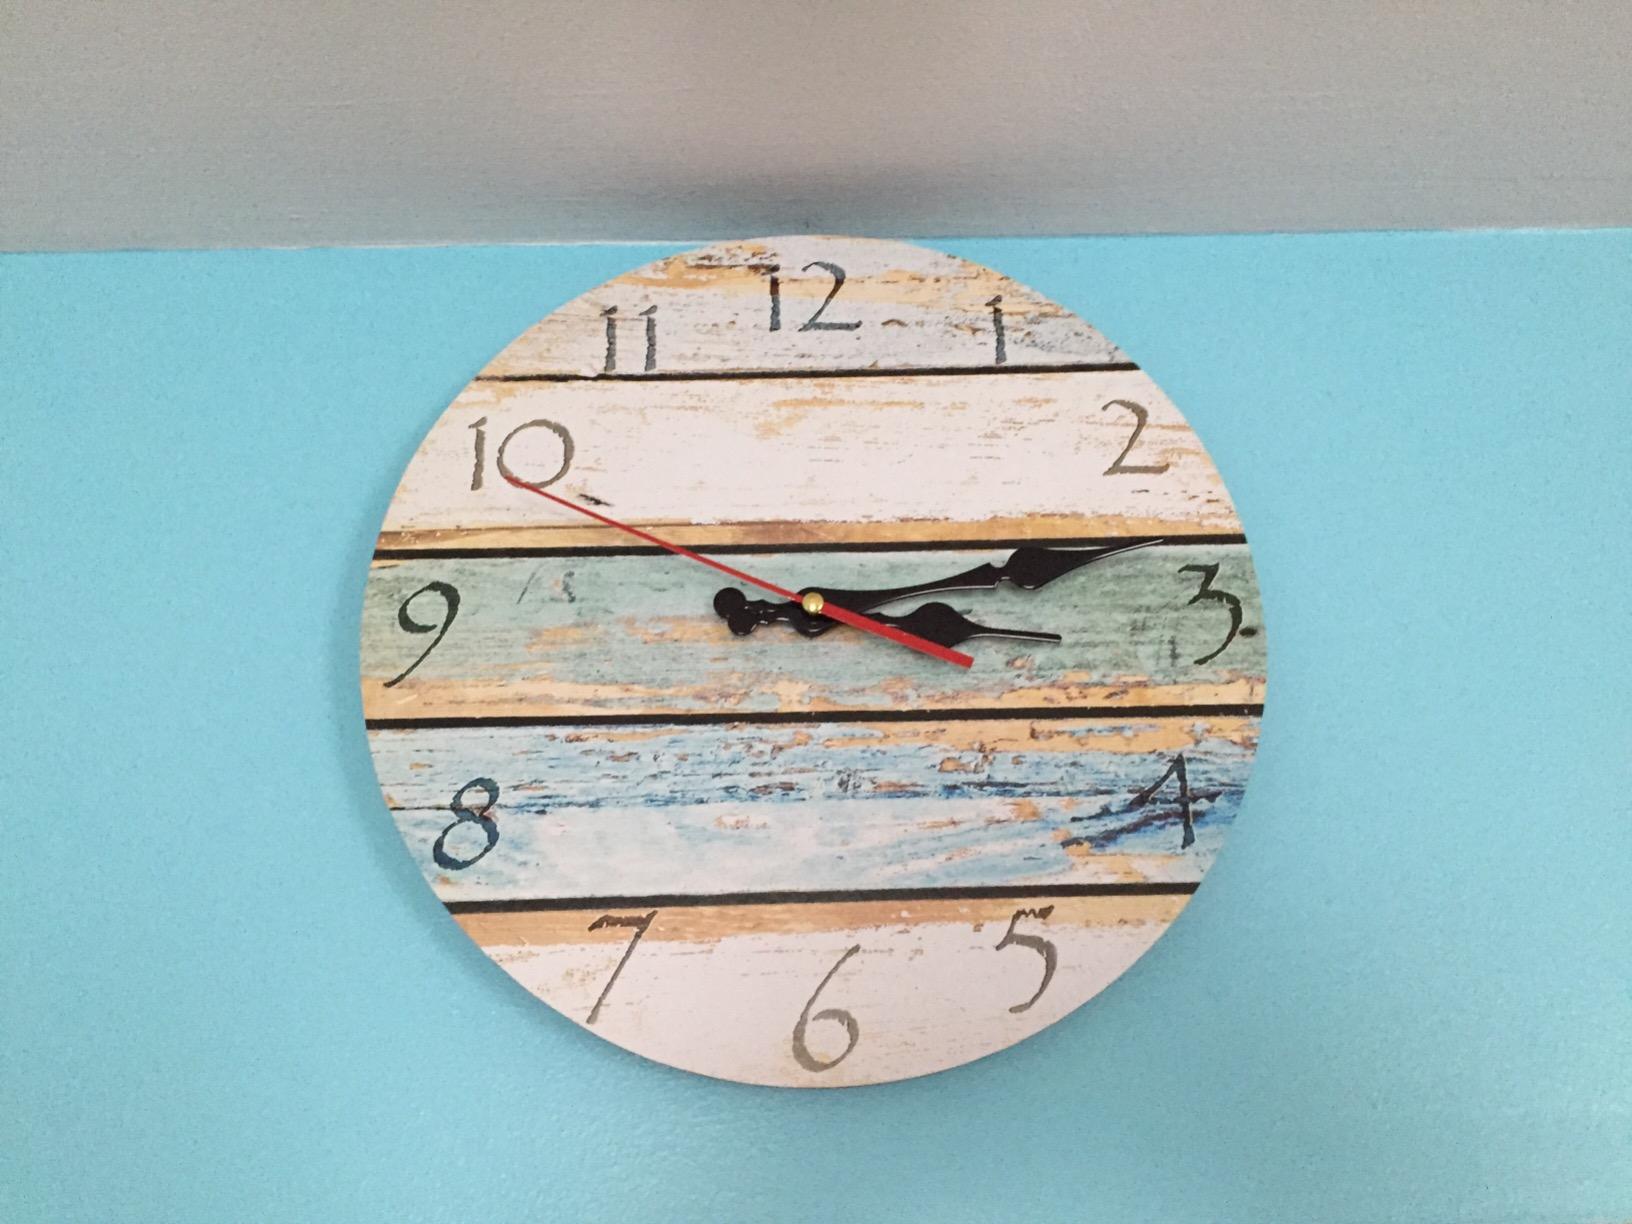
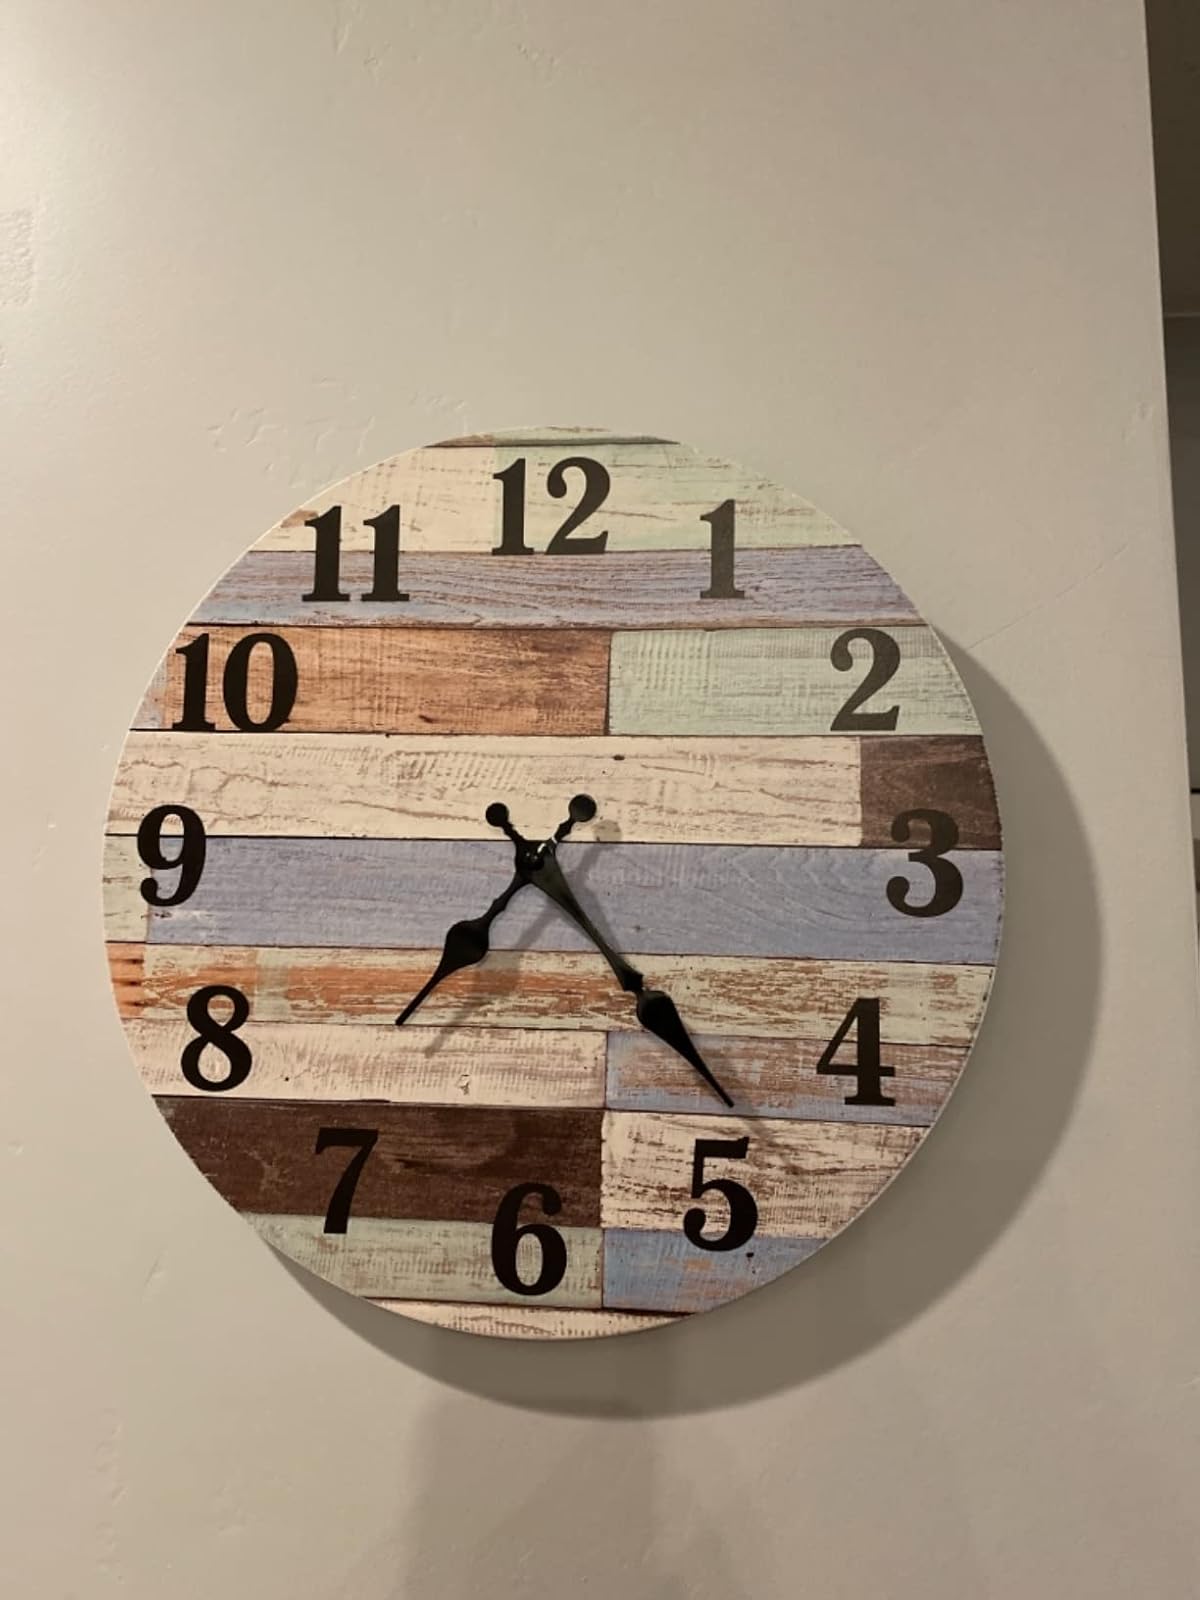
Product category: clock
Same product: no